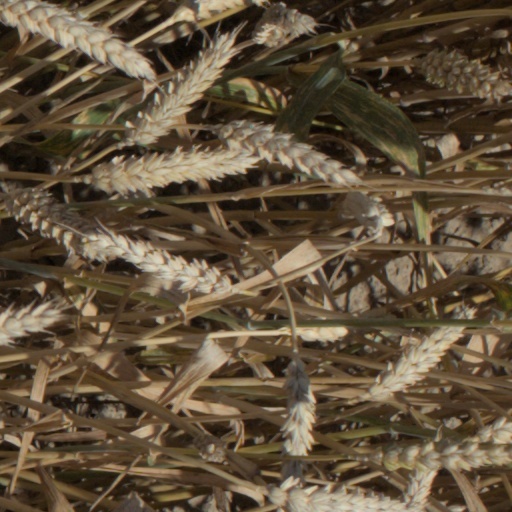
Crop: wheat